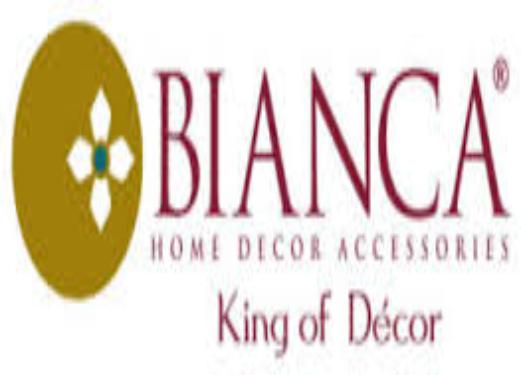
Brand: binaca
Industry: Necessities